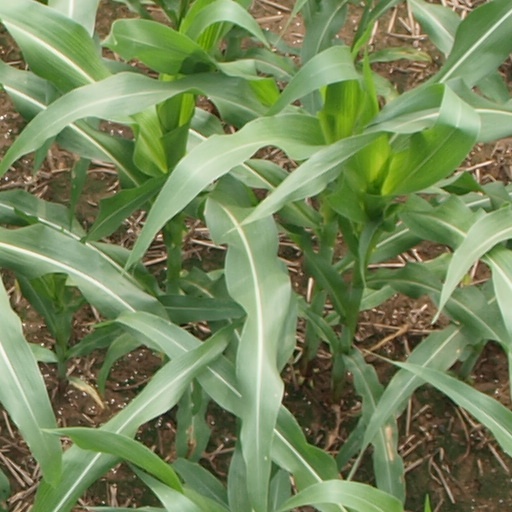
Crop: maize; corn